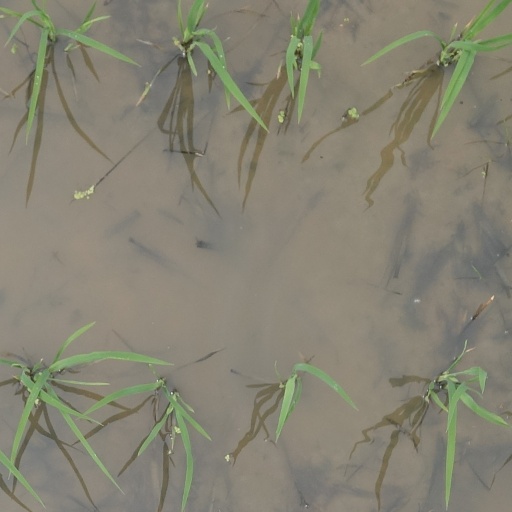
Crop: rice